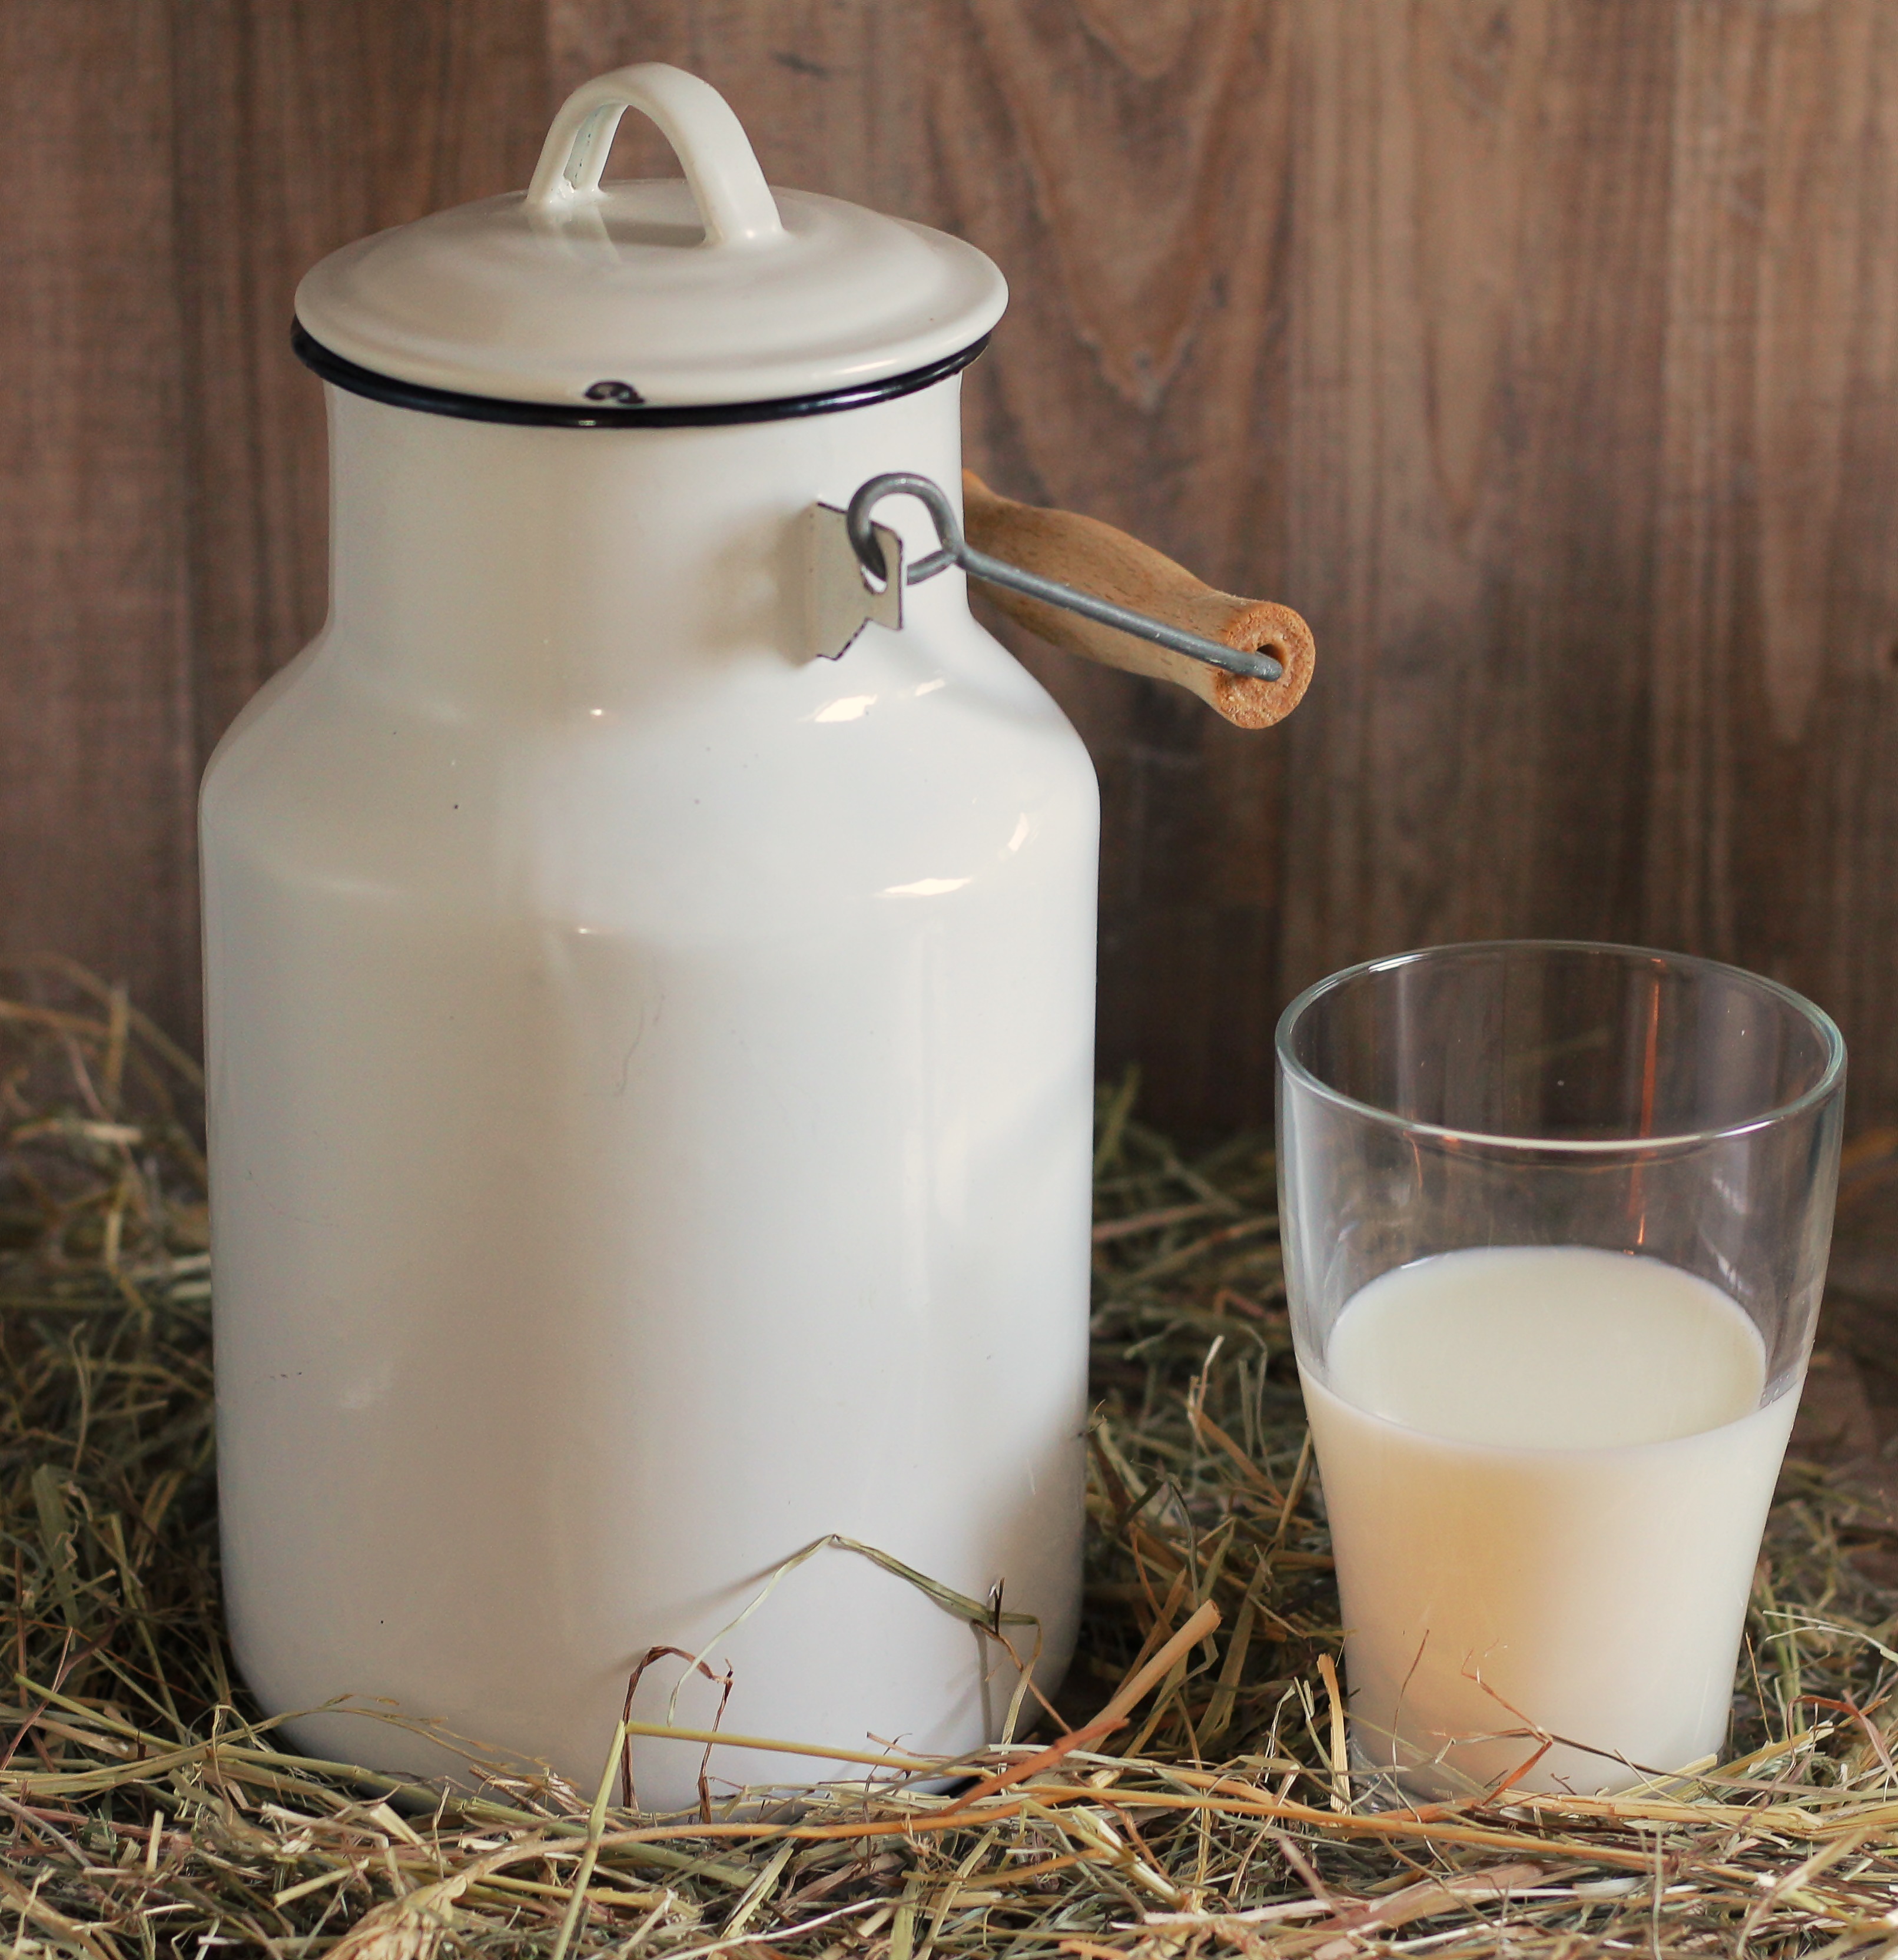
glass, meal, food, drink, breakfast, milk, healthy, lighting, delicious, dairy product, coconut, straw, frisch, strengthening, milk can, glass of milk, drinkware